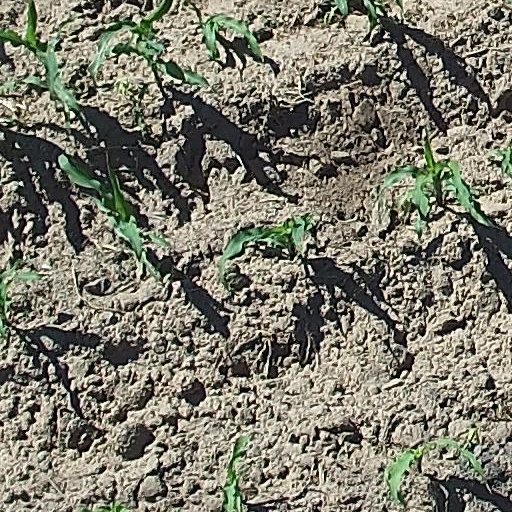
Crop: maize; corn